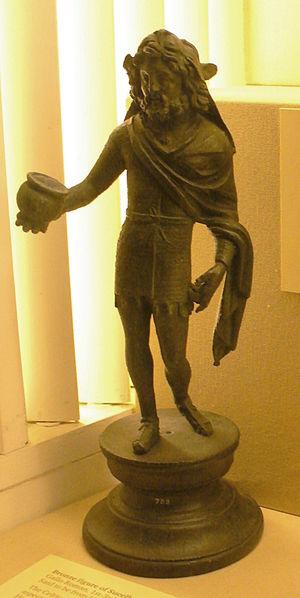
Un bronze du dieu gaulois Sucellus, identifiable par son tunique gaulois, son petit chaudron, et sa barbe. Le dieu aurait porté aussi un martelet qui est maintenant perdu. On l'a fabriqué à Vienne